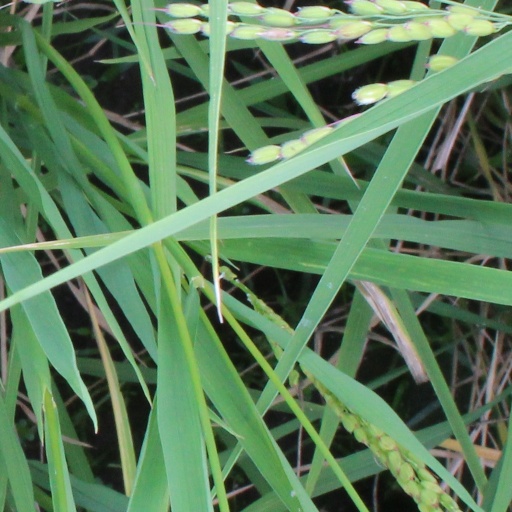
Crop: rice